Linton Block

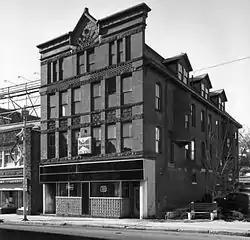
1981 photo

The Linton Block was a historic site in Woonsocket, Rhode Island.